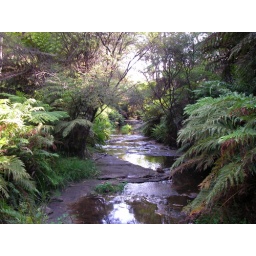
Stream in the blue mountains